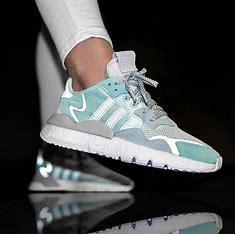
Brand: adidas
Model: Nite Jogger